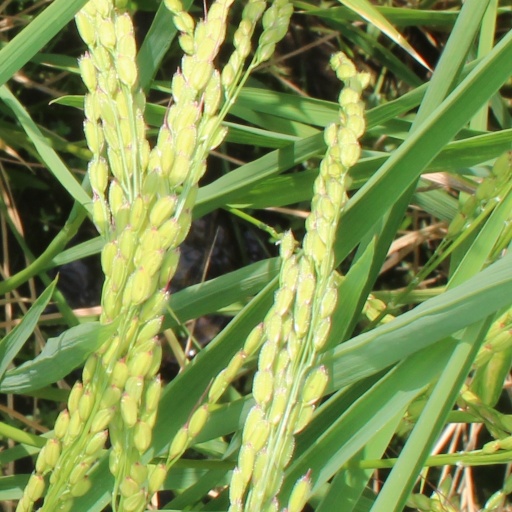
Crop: rice